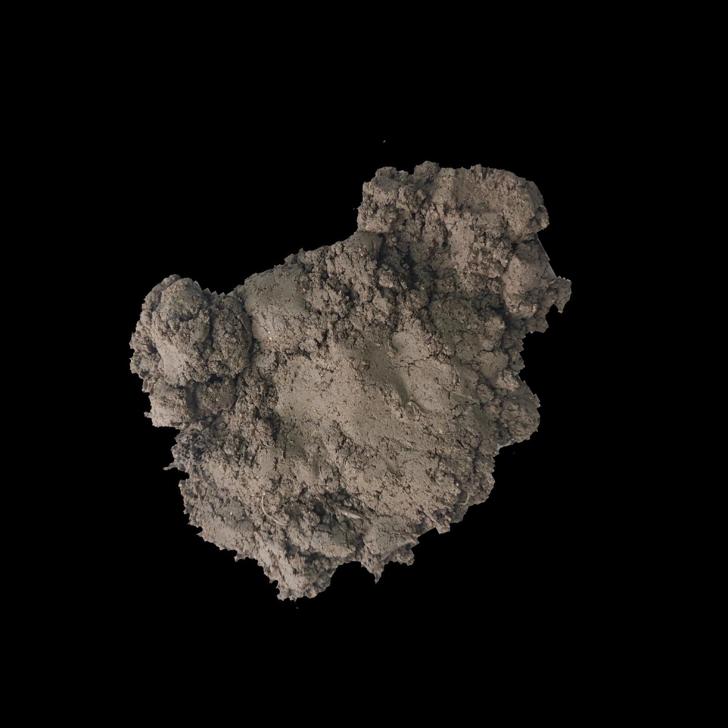
Soil type: Alluvial soil